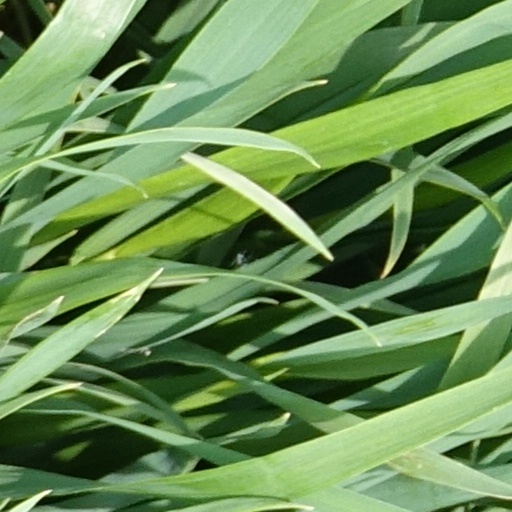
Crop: wheat